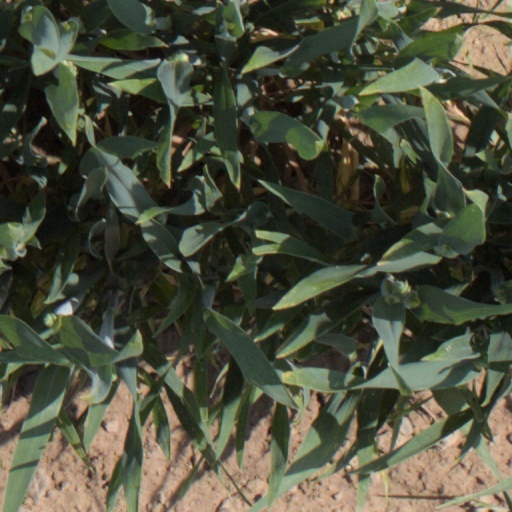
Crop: wheat